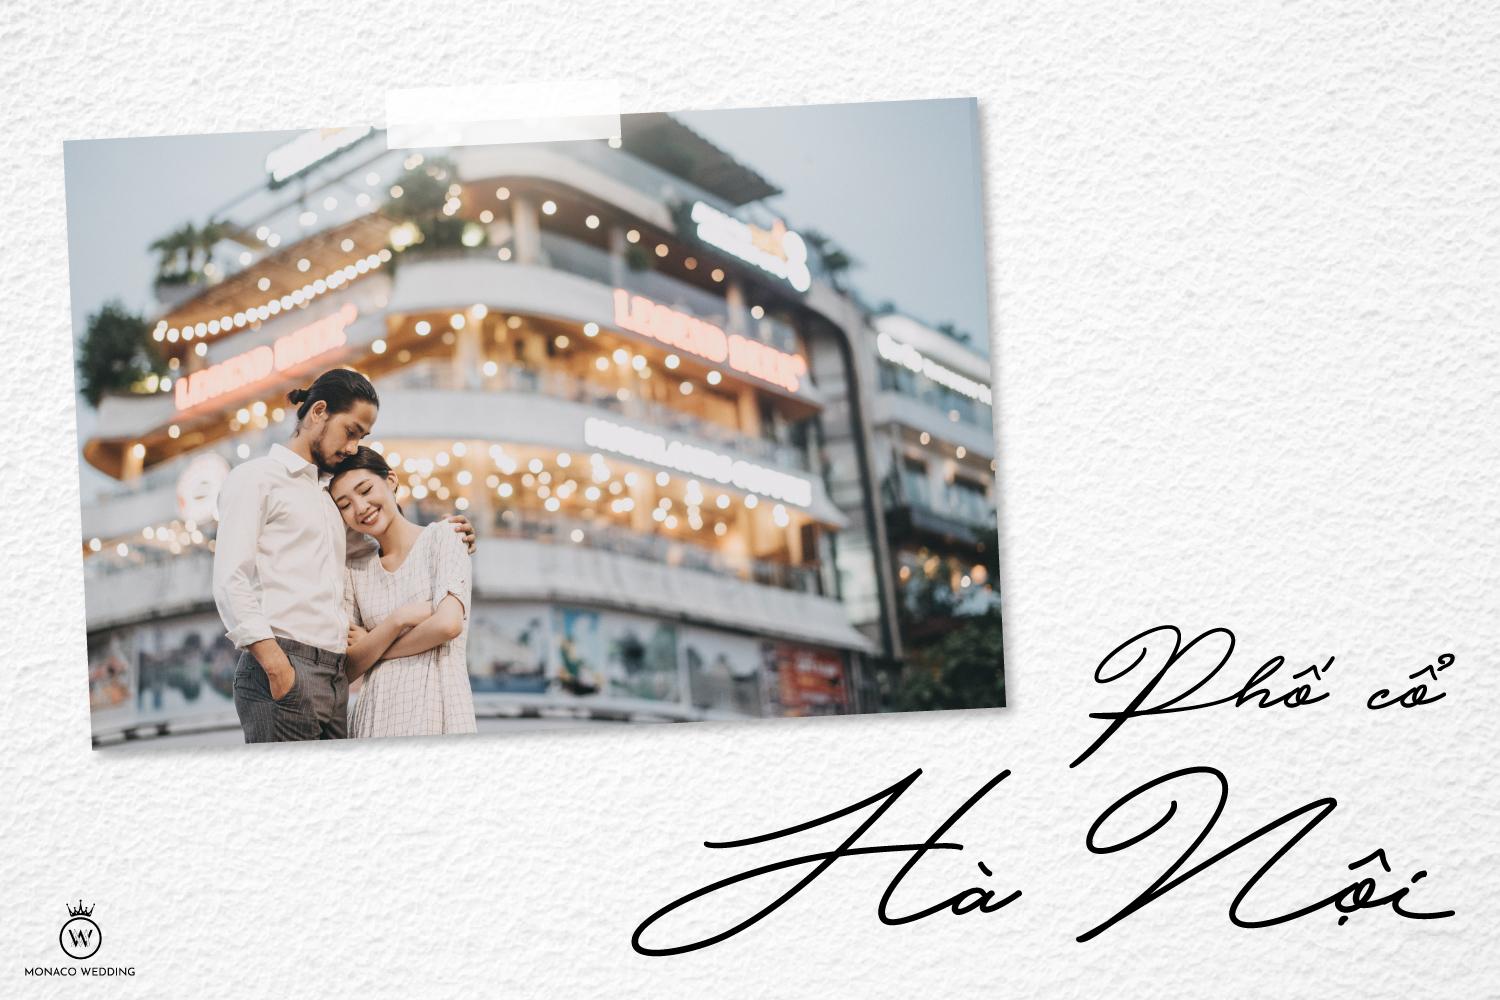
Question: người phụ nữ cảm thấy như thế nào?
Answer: người phụ nữ cảm thấy vui và hạnh phúc